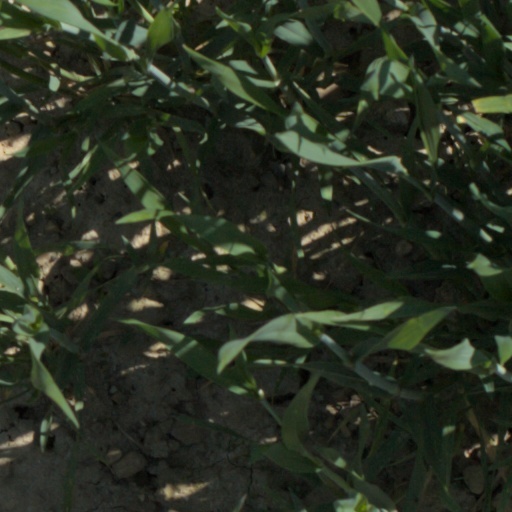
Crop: wheat